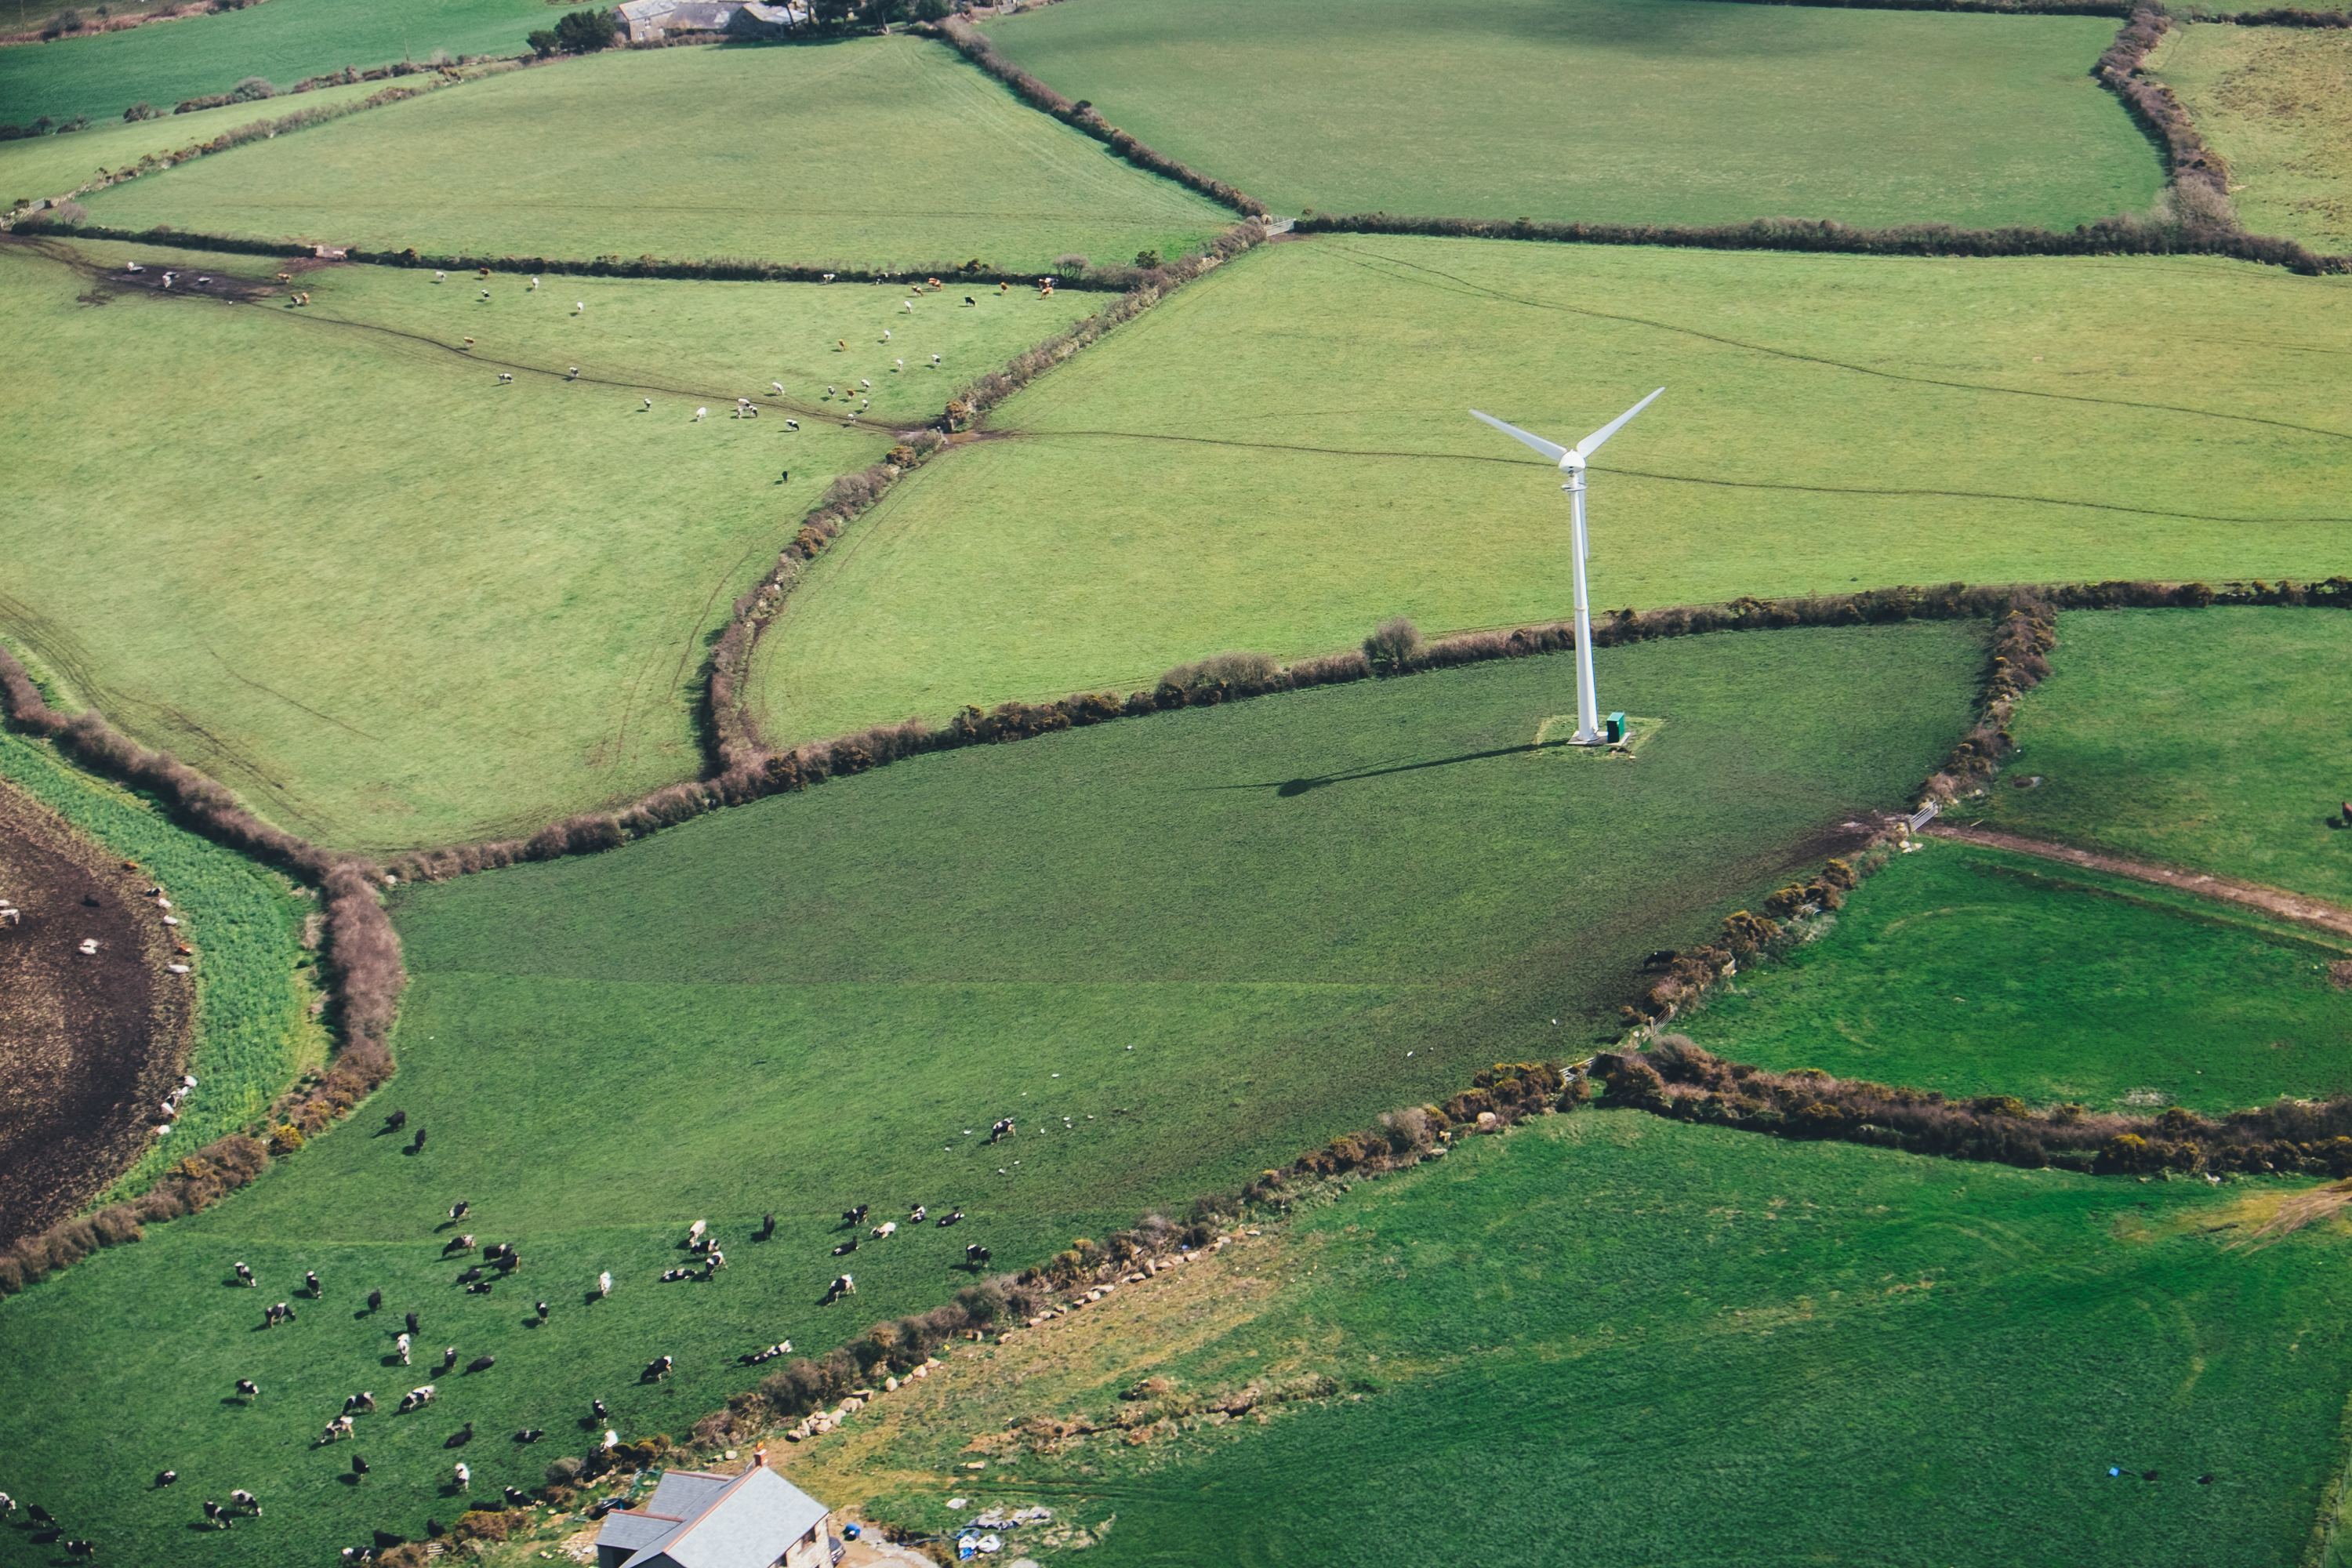
landscape, nature, grass, structure, field, farm, lawn, hill, windmill, green, soil, agriculture, stadium, plain, fields, polder, grassland, plateau, race track, rural area, bird's eye view, paddy field, aerial photography, residential area, sport venue